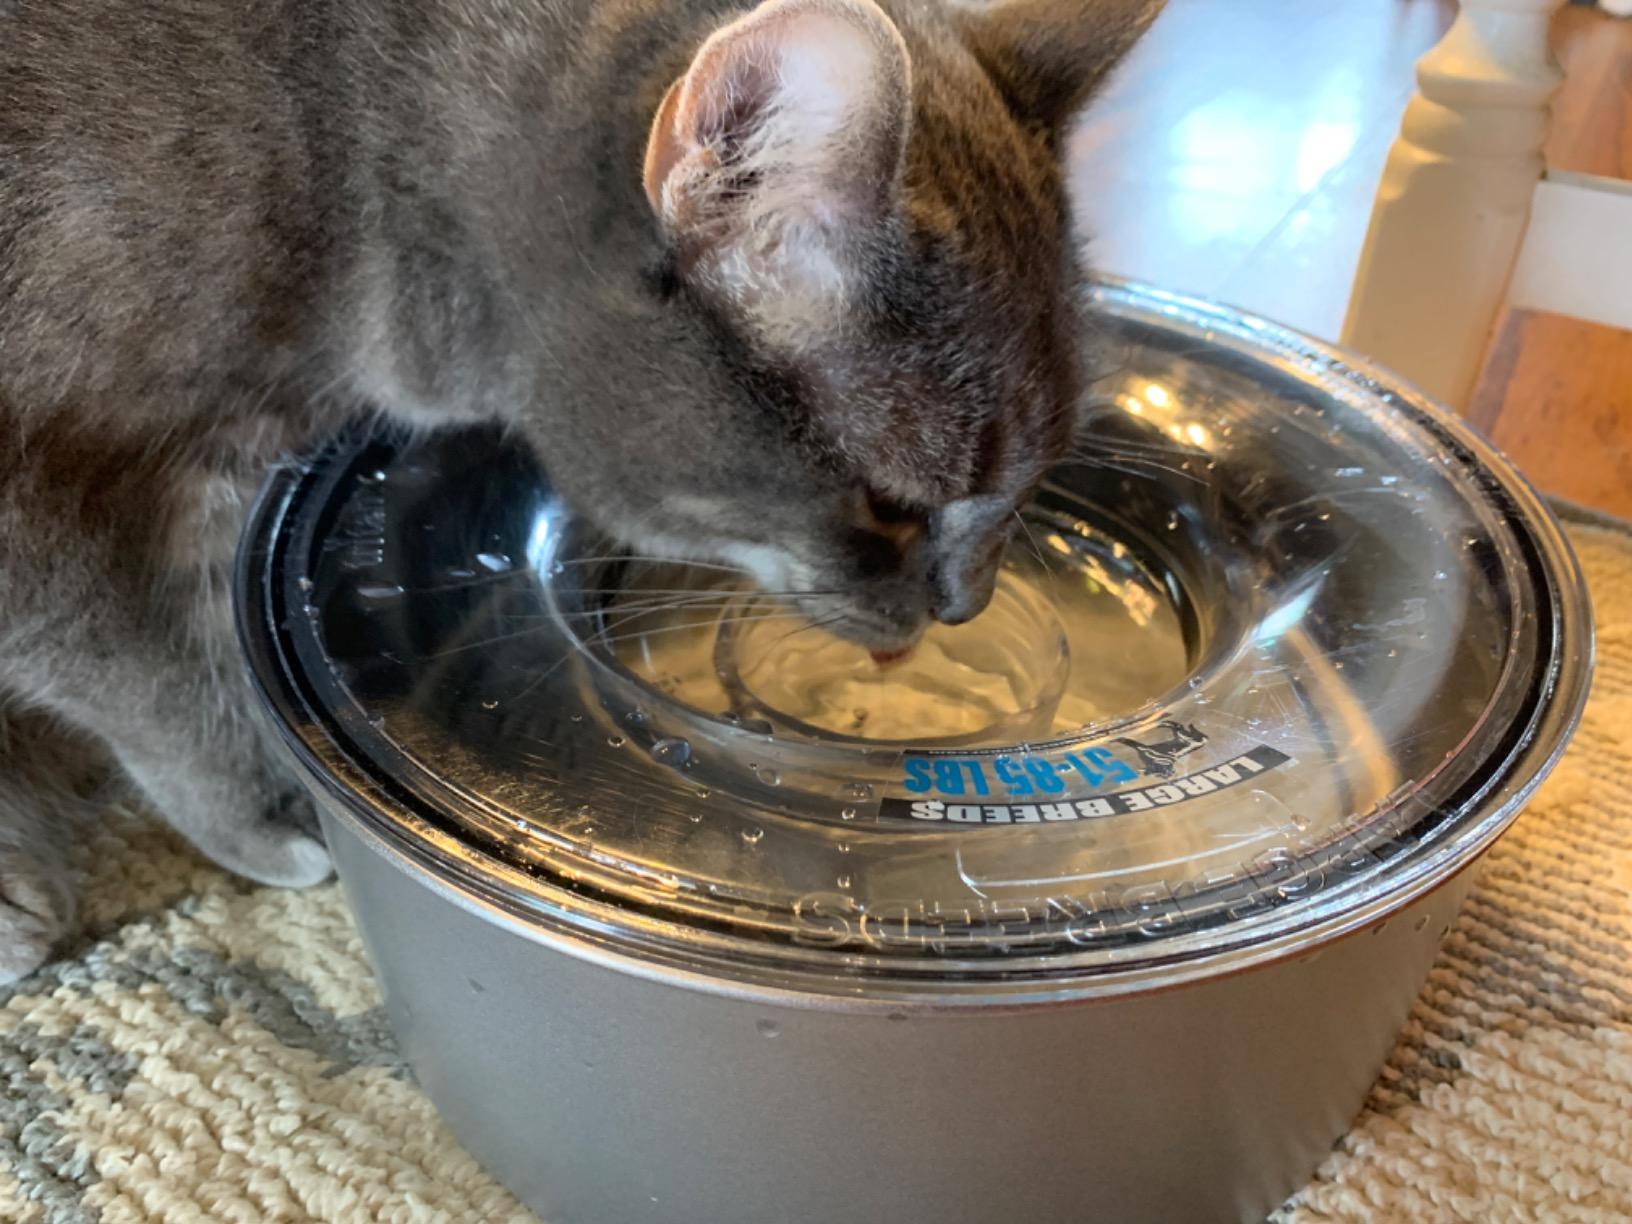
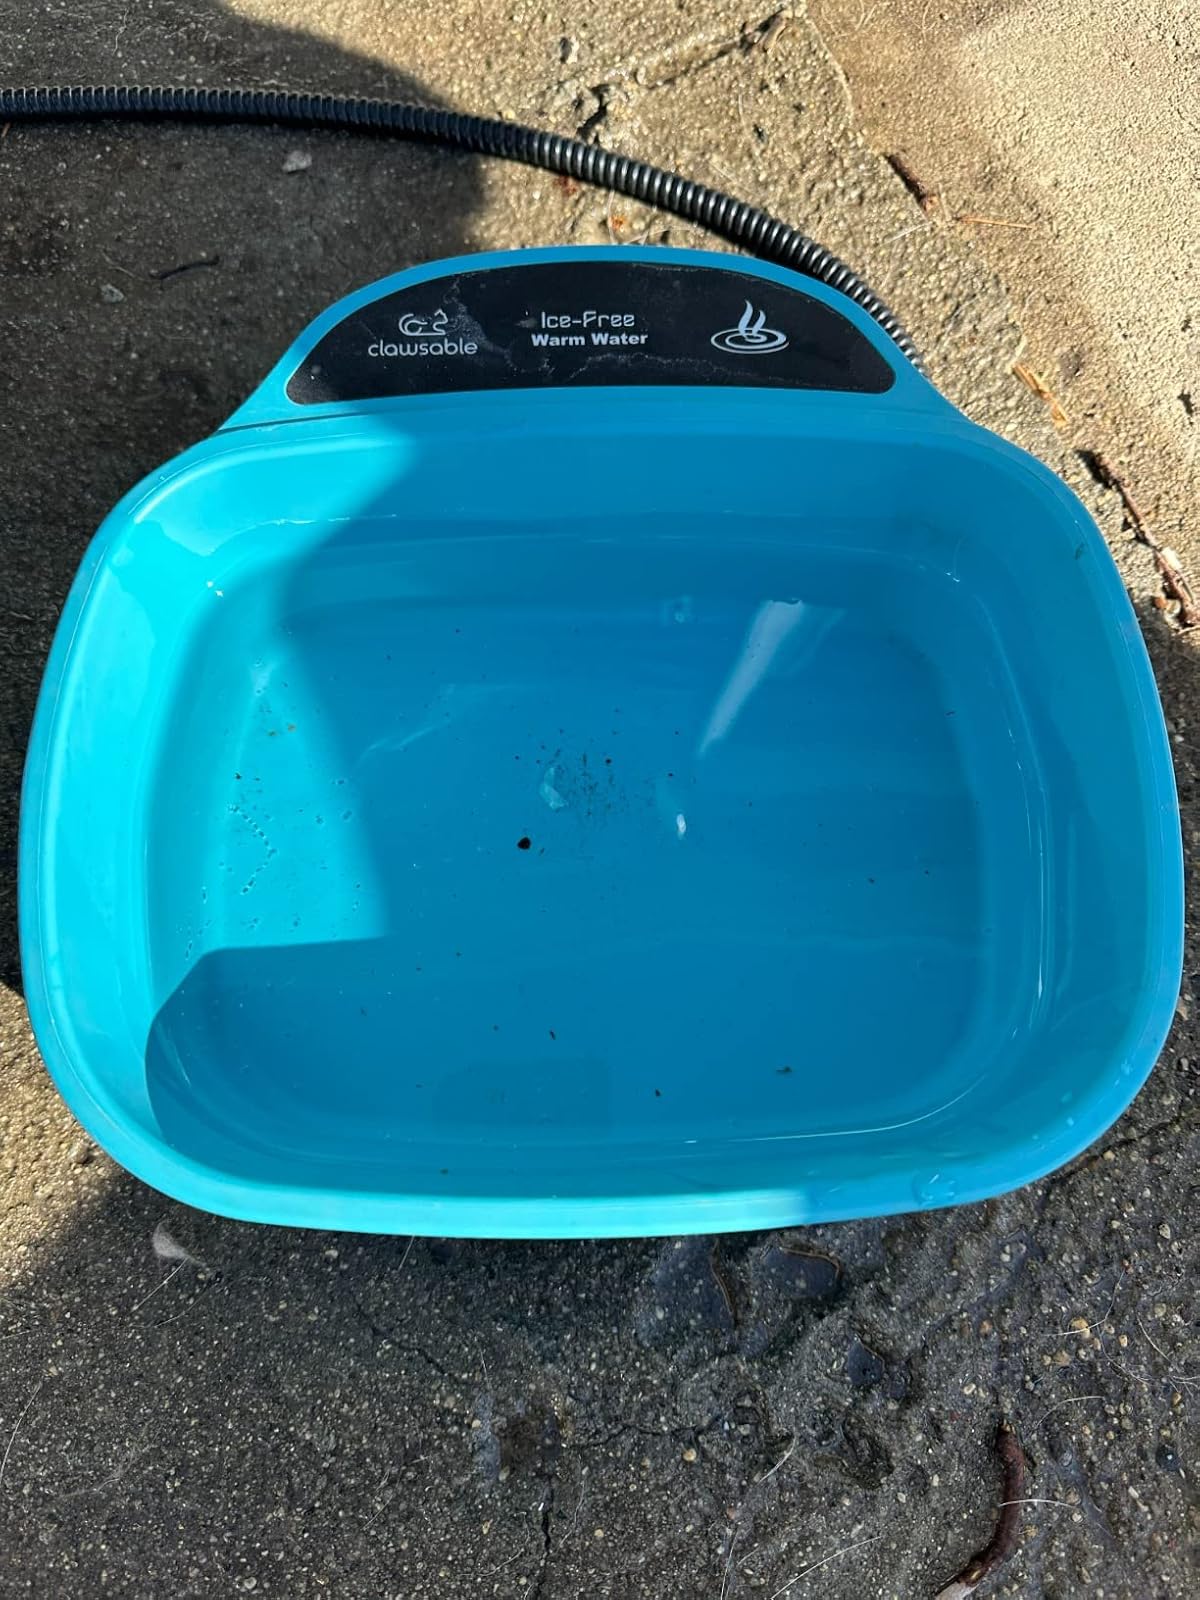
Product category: items_bowl
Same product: no